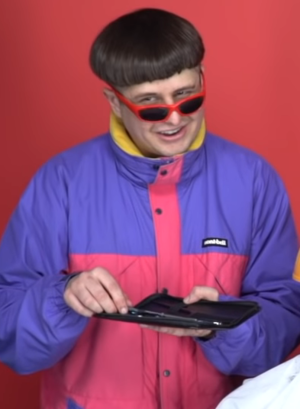
Oliver Tree Nickell, plus connu sous le nom Oliver Tree ou simplement Tree, est un chanteur, vocaliste, musicien, rappeur et comédien américain né le 29 juin 1993 à Santa Cruz, en Californie.